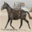
Label: horse